Antichrist

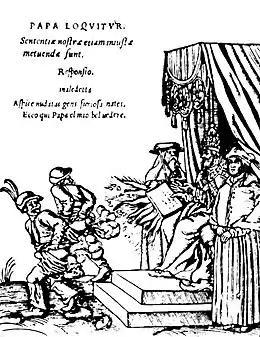
From a series of woodcuts (1545) usually referred to as the "Papstspotbilder" or "Papstspottbilder" in German or "Depictions of the Papacy" in English, by Lucas Cranach, commissioned by Martin Luther. Title: Kissing the Pope's Feet. German peasants respond to a papal bull of Pope Paul III. Caption reads: "Don't frighten us Pope, with your ban, and don't be such a furious man. Otherwise we shall turn around and show you our rears."

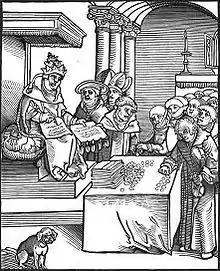
"Passional Christi und Antichristi", by Lucas Cranach the Elder, from Luther's 1521 "Passionary of the Christ and Antichrist". The Pope as the Antichrist, signing and selling indulgences.

Protestant Reformers, including John Wycliffe, Martin Luther, John Calvin, Thomas Cranmer, John Thomas, John Knox, Roger Williams, Cotton Mather, and John Wesley, as well as most Protestants of the 16th–18th centuries, felt that the Early Church had been led into the Great Apostasy by the Papacy and identified the Pope with the Antichrist. Luther declared that not just a pope from time to time was Antichrist, but the Papacy was Antichrist because they were "the representatives of an institution opposed to Christ". The Centuriators of Magdeburg, a group of Lutheran scholars in Magdeburg headed by Matthias Flacius, wrote the 12-volume "Magdeburg Centuries" to discredit the Catholic Church and lead other Christians to recognize the Pope as the Antichrist. So, rather than expecting a single Antichrist to rule the earth during a future Tribulation period, Martin Luther, John Calvin, and other Protestant Reformers saw the Antichrist as a present feature in the world of their time, fulfilled in the Papacy.